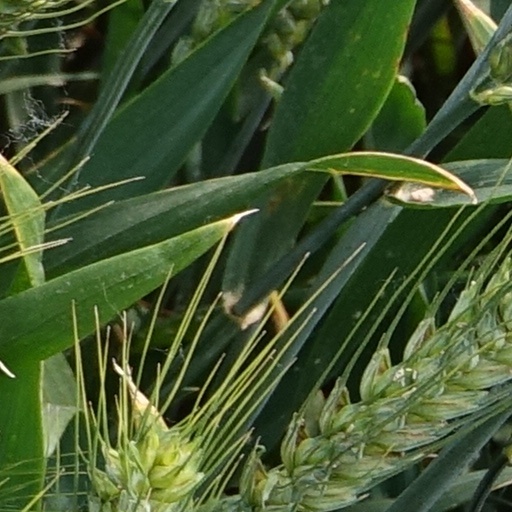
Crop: wheat